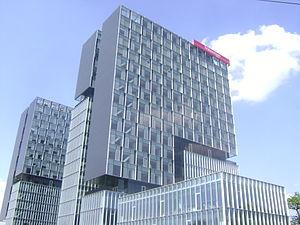
Bucarest est la capitale de la Roumanie.